Edison Storage Battery Company

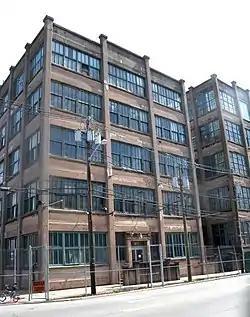
The Edison Storage Battery Company Building

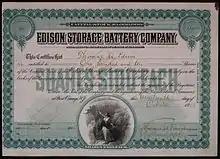
Share of the Edison Storage Battery Company, issued 19. October 1903

The Edison Storage Battery Company manufactured a type of nickel–iron battery developed by Thomas Edison from 1903 to 1932.